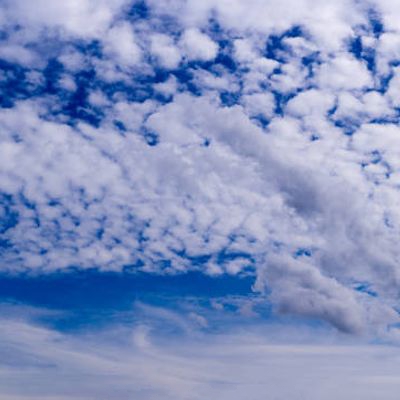
Cloud type: Cirrocumulus (Cc)